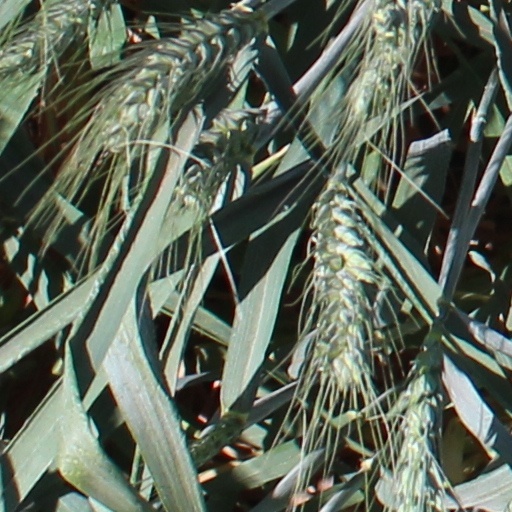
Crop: wheat